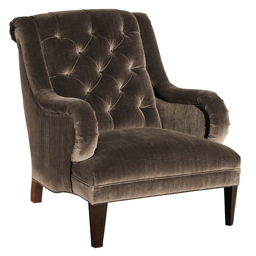
person by woman made custom with tapered legs .